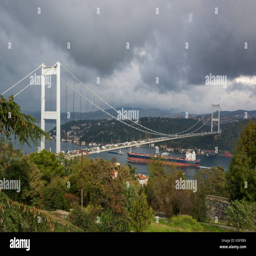
suspension bridge under dramatic clouds in autumn